Little Boy

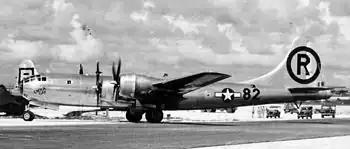
"Enola Gay" after Hiroshima mission, entering hardstand. It is in its 6th Bombardment Group livery, with victor number 82 visible on fuselage just forward of the tail fin

The fuzing system was designed to trigger at the most destructive altitude, which calculations suggested was . It employed a three-stage interlock system: